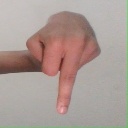
अक्षर: प